LightHouse for the Blind and Visually Impaired

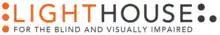

The LightHouse for the Blind and Visually Impaired is a San Francisco-based nonprofit organization, and is the oldest and largest of its kind in Northern California, United States.